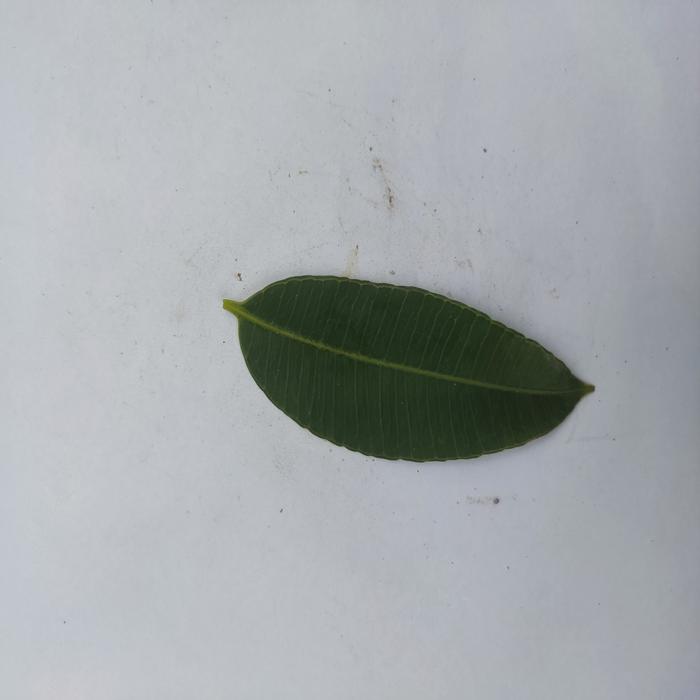
Crop: Hog Plum
Leaf condition: Heathy_Leaf